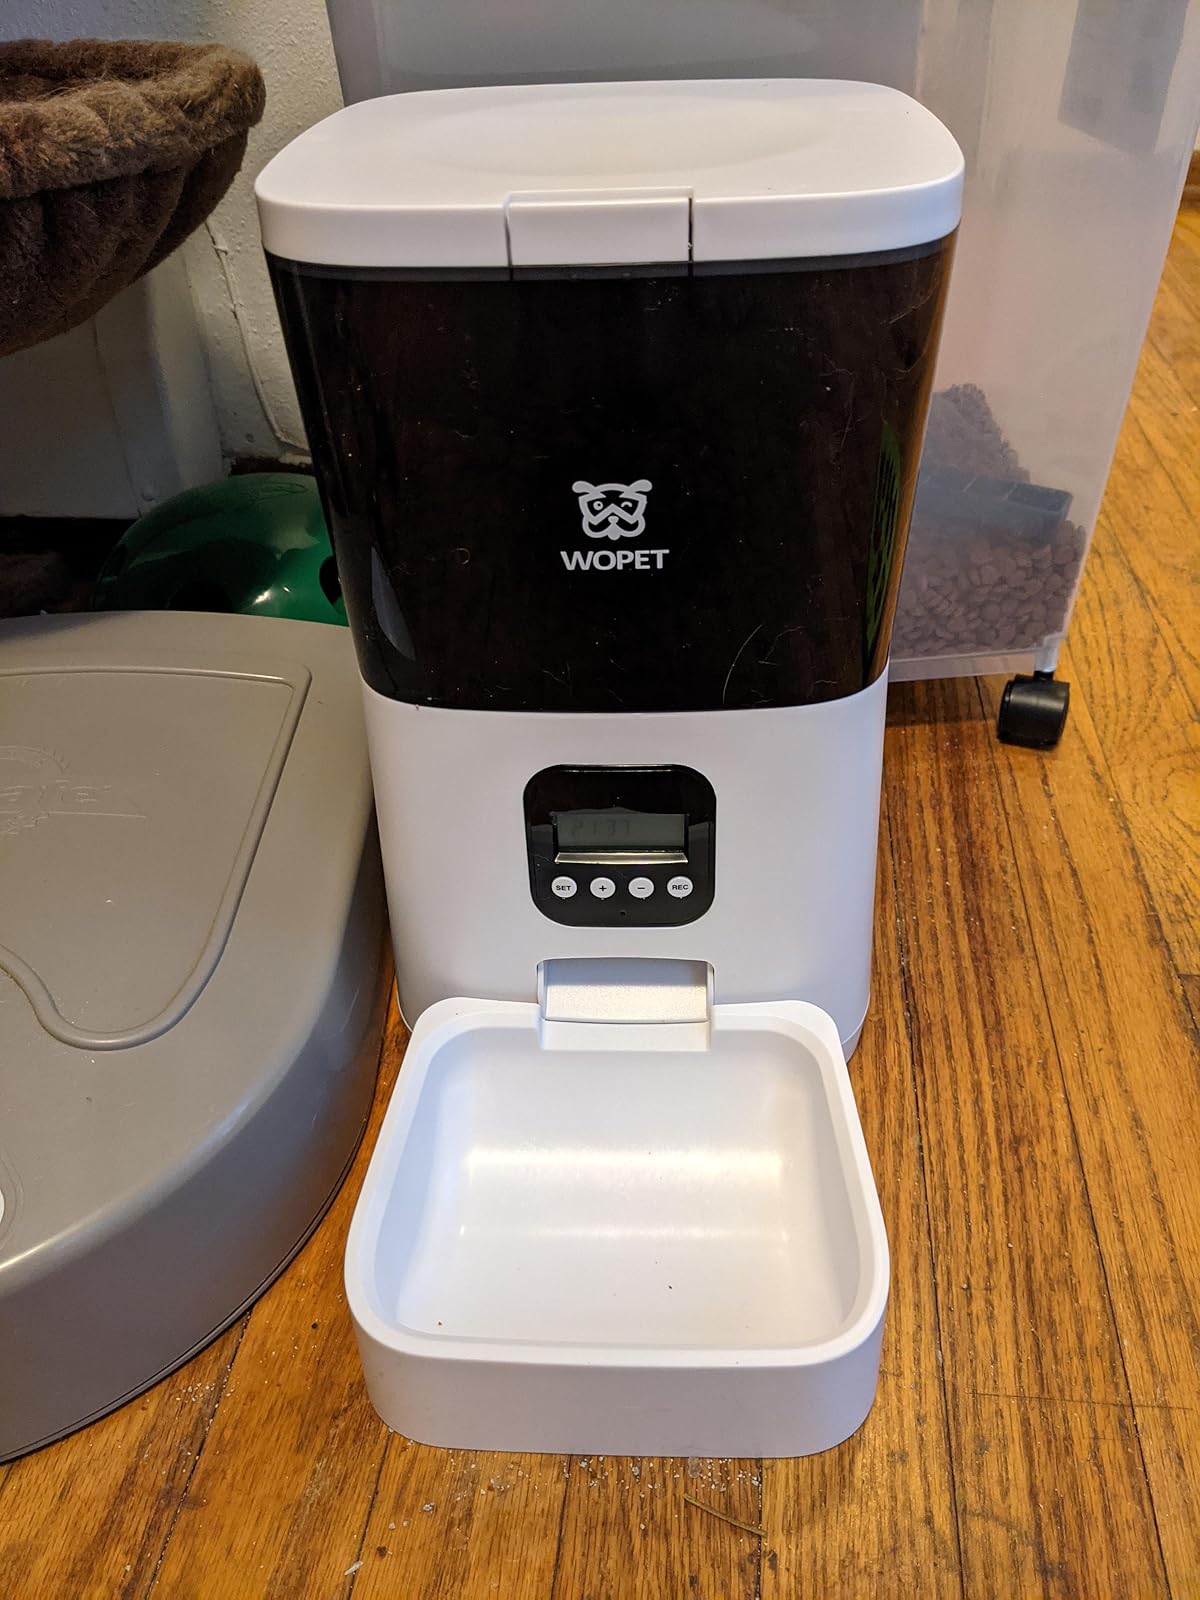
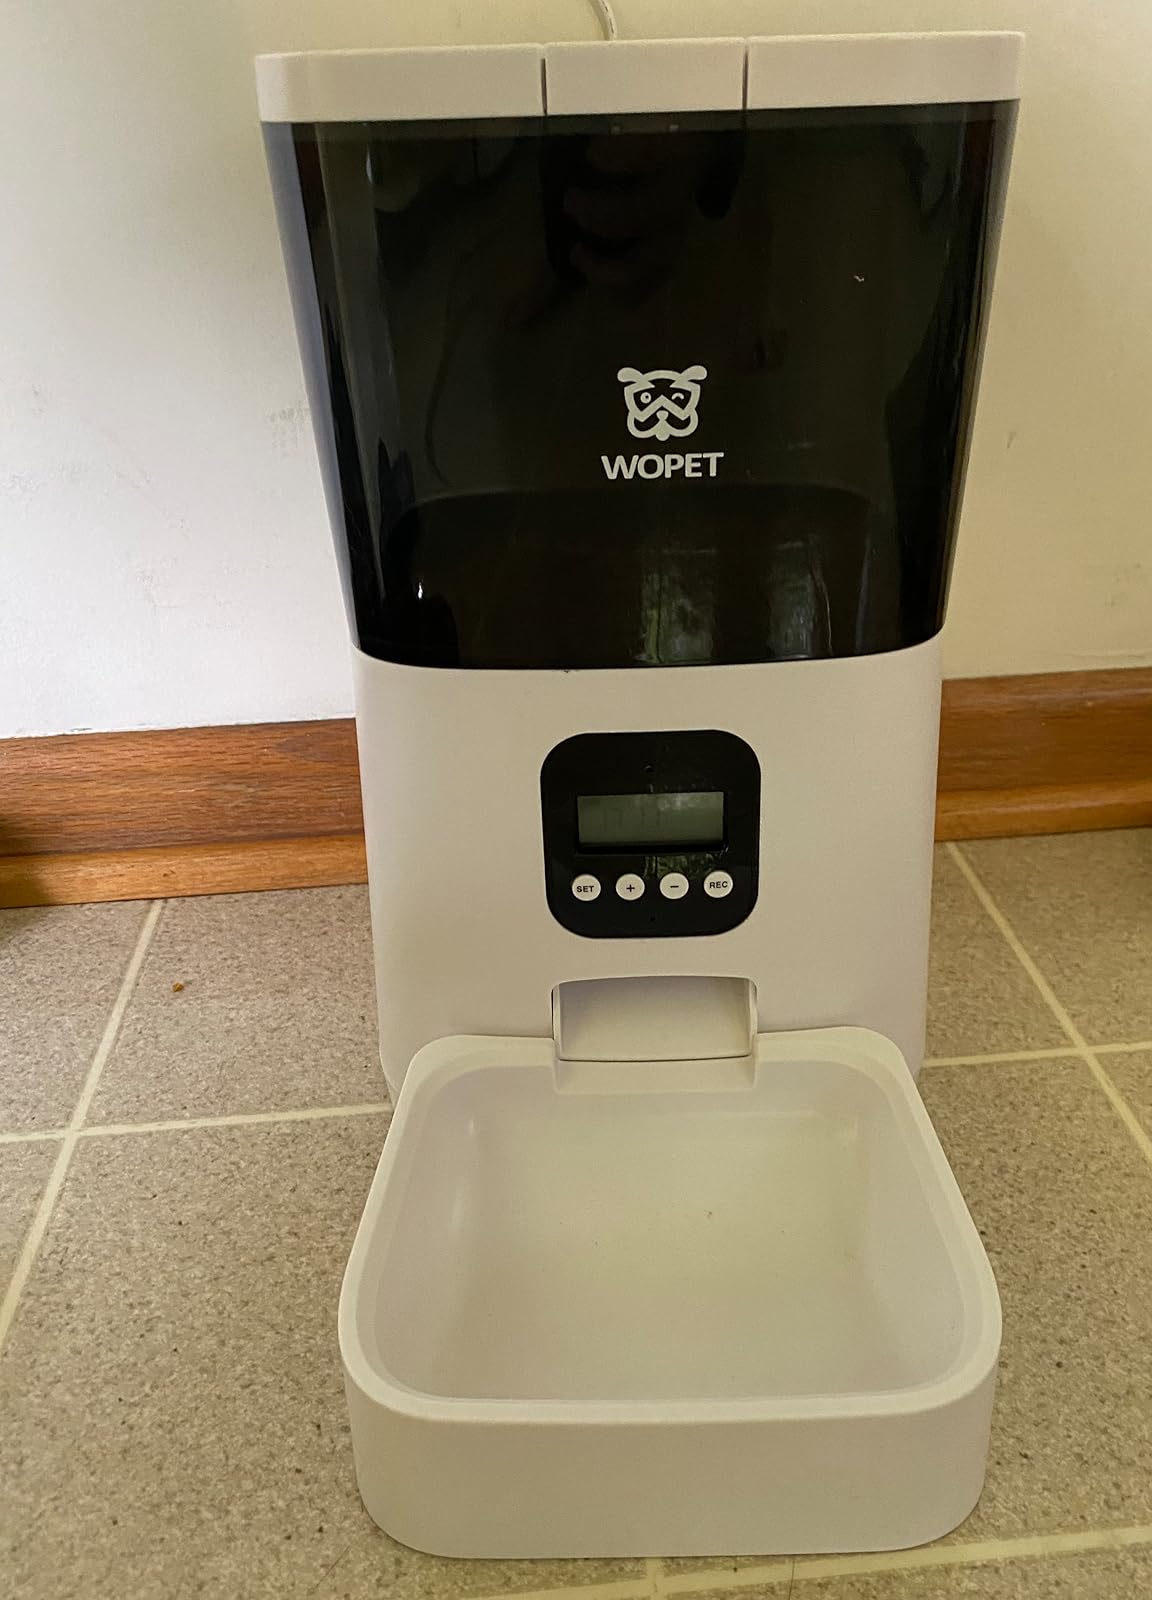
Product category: items_feeder
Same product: yes